M1 Abrams

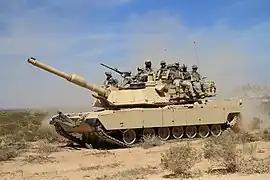
82nd Airborne paratroopers ride on an M1 Abrams by tank desant.

The M256 fires ammunition with combustible cartridge cases made out of nitrocellulose. The cartridges were safer against premature ignition and flarebacks than earlier combustible cartridge rounds, but not entirely accident-proof.